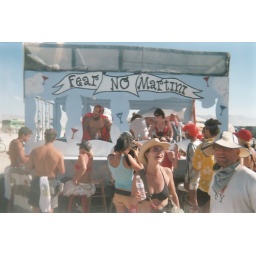
ah screw it, in a plastic water bottle is fine